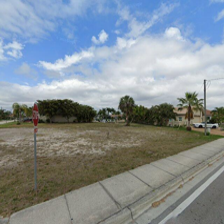
Label: streetView